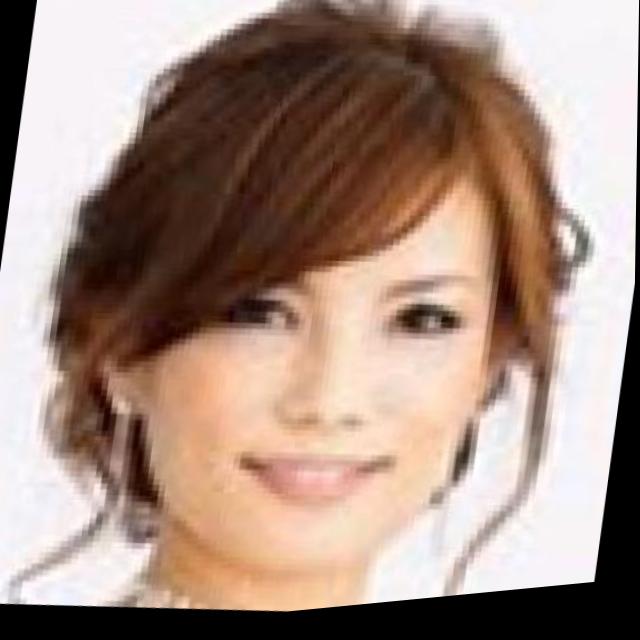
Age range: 21-44